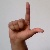
The image shows a hand gesture representing the letter 'L' in Indian Sign Language.